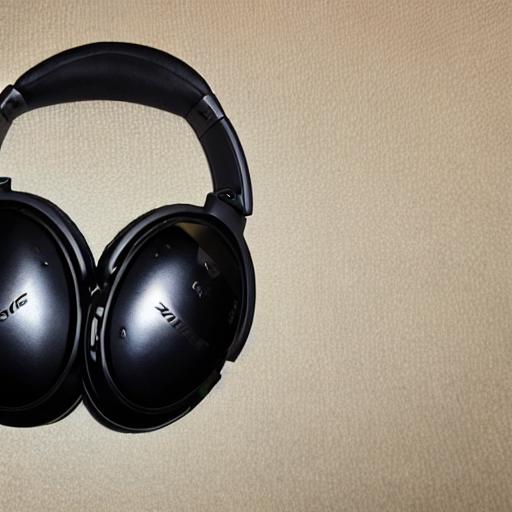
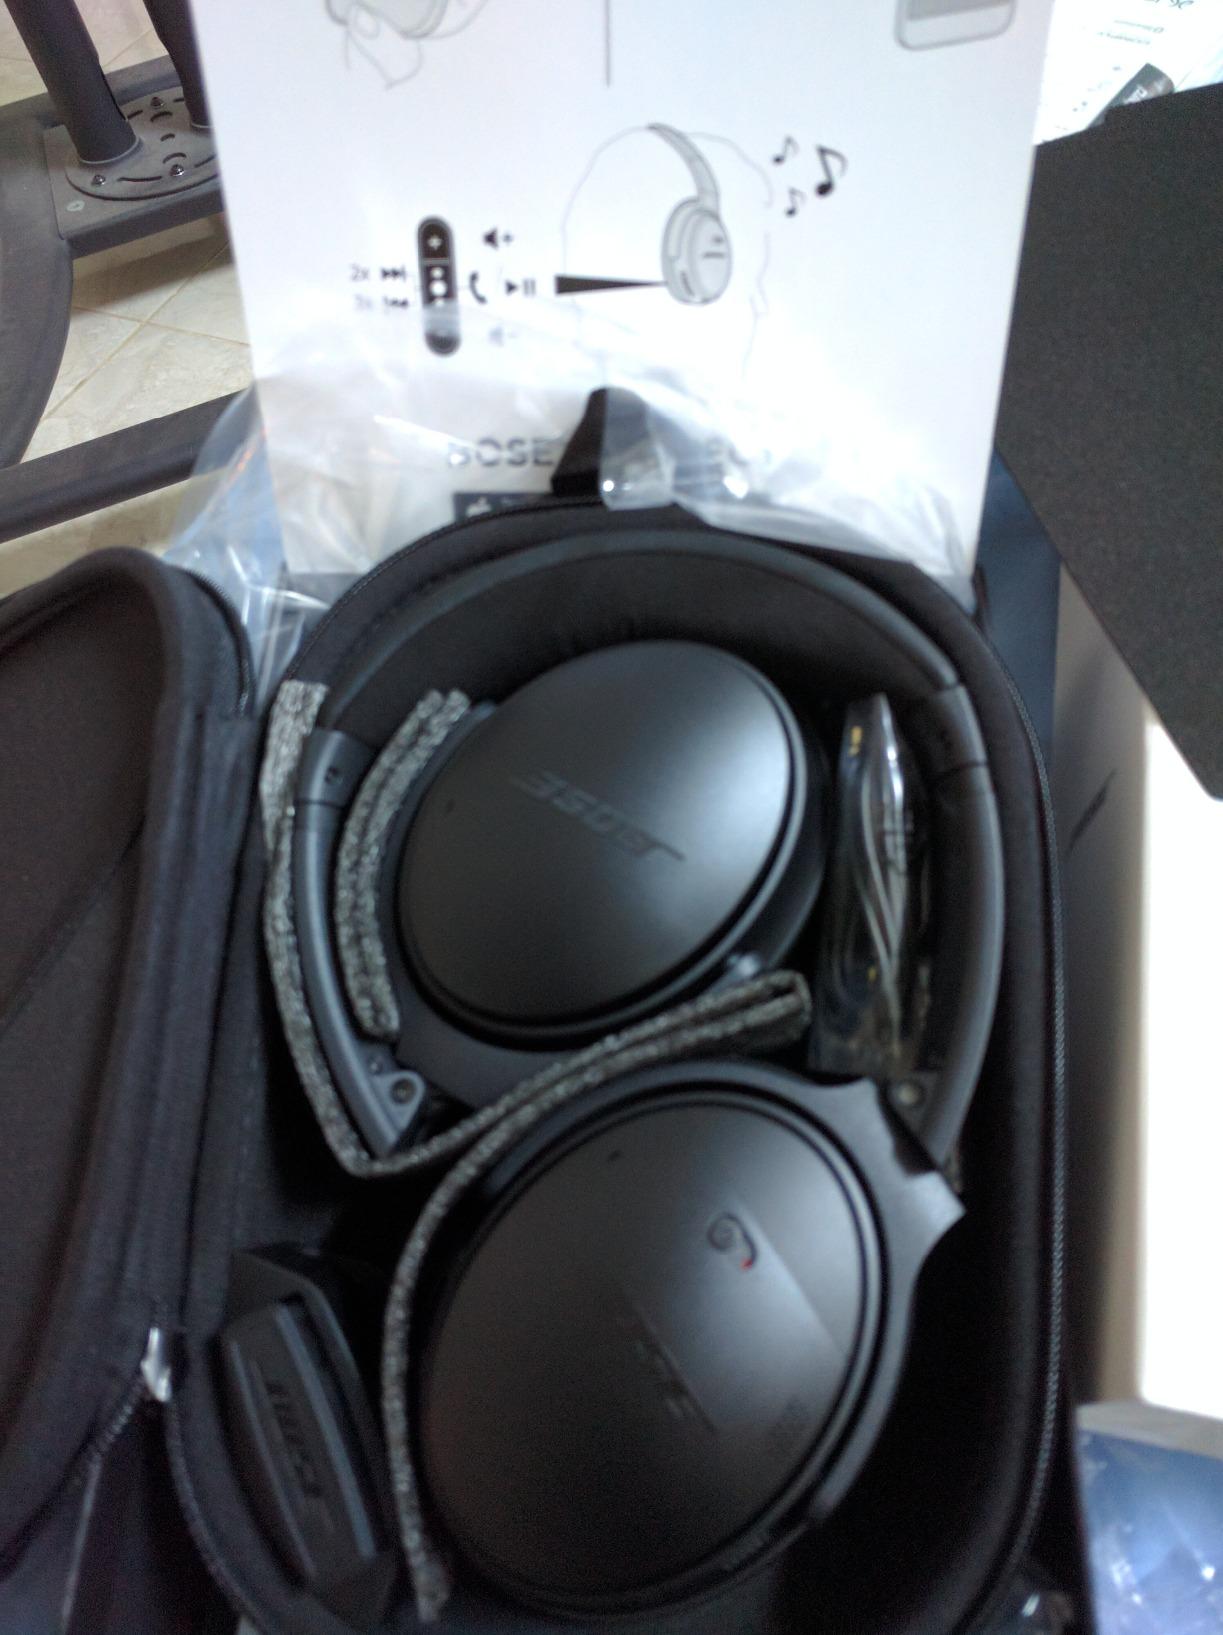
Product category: headphones
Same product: no